Juan Bautista Ambrosetti

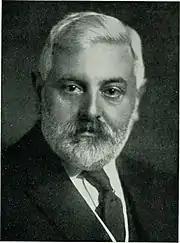
Juan Bautista Ambrosetti

Juan Bautista Ambrosetti (August 22, 1865May 28, 1917) was an Argentine archaeologist, ethnographer and naturalist who helped pioneer anthropology in his country.